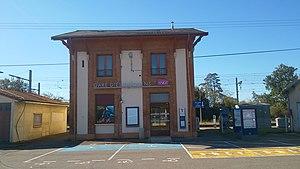
La gare d'Escalquens
La liste des gares des trains urbains de Toulouse permet un aperçu des stations actuellement en services ou non ouverte du réseau ferroviaire de Toulouse. Au total, le réseau compte 27 stations réparties sur 4 lignes, une en projet et quelques stations ne figurant paradoxalement sur aucunes lignes.
La gare d'Escalquens est une gare ferroviaire française, de la ligne de Bordeaux-Saint-Jean à Sète-Ville, située au passage à niveau de l'avenue de la gare sur le territoire de la commune d'Escalquens, dans le département de la Haute-Garonne en région Occitanie.